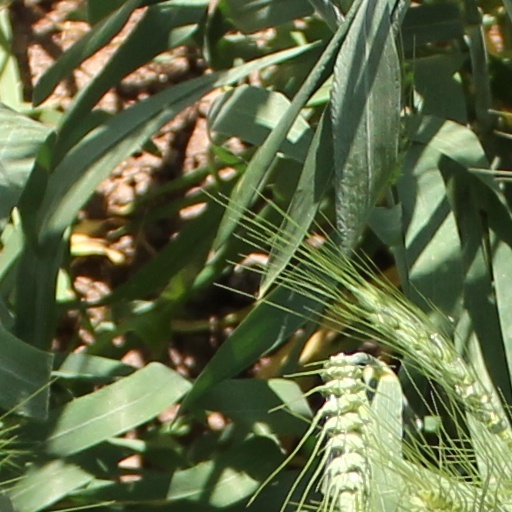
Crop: wheat